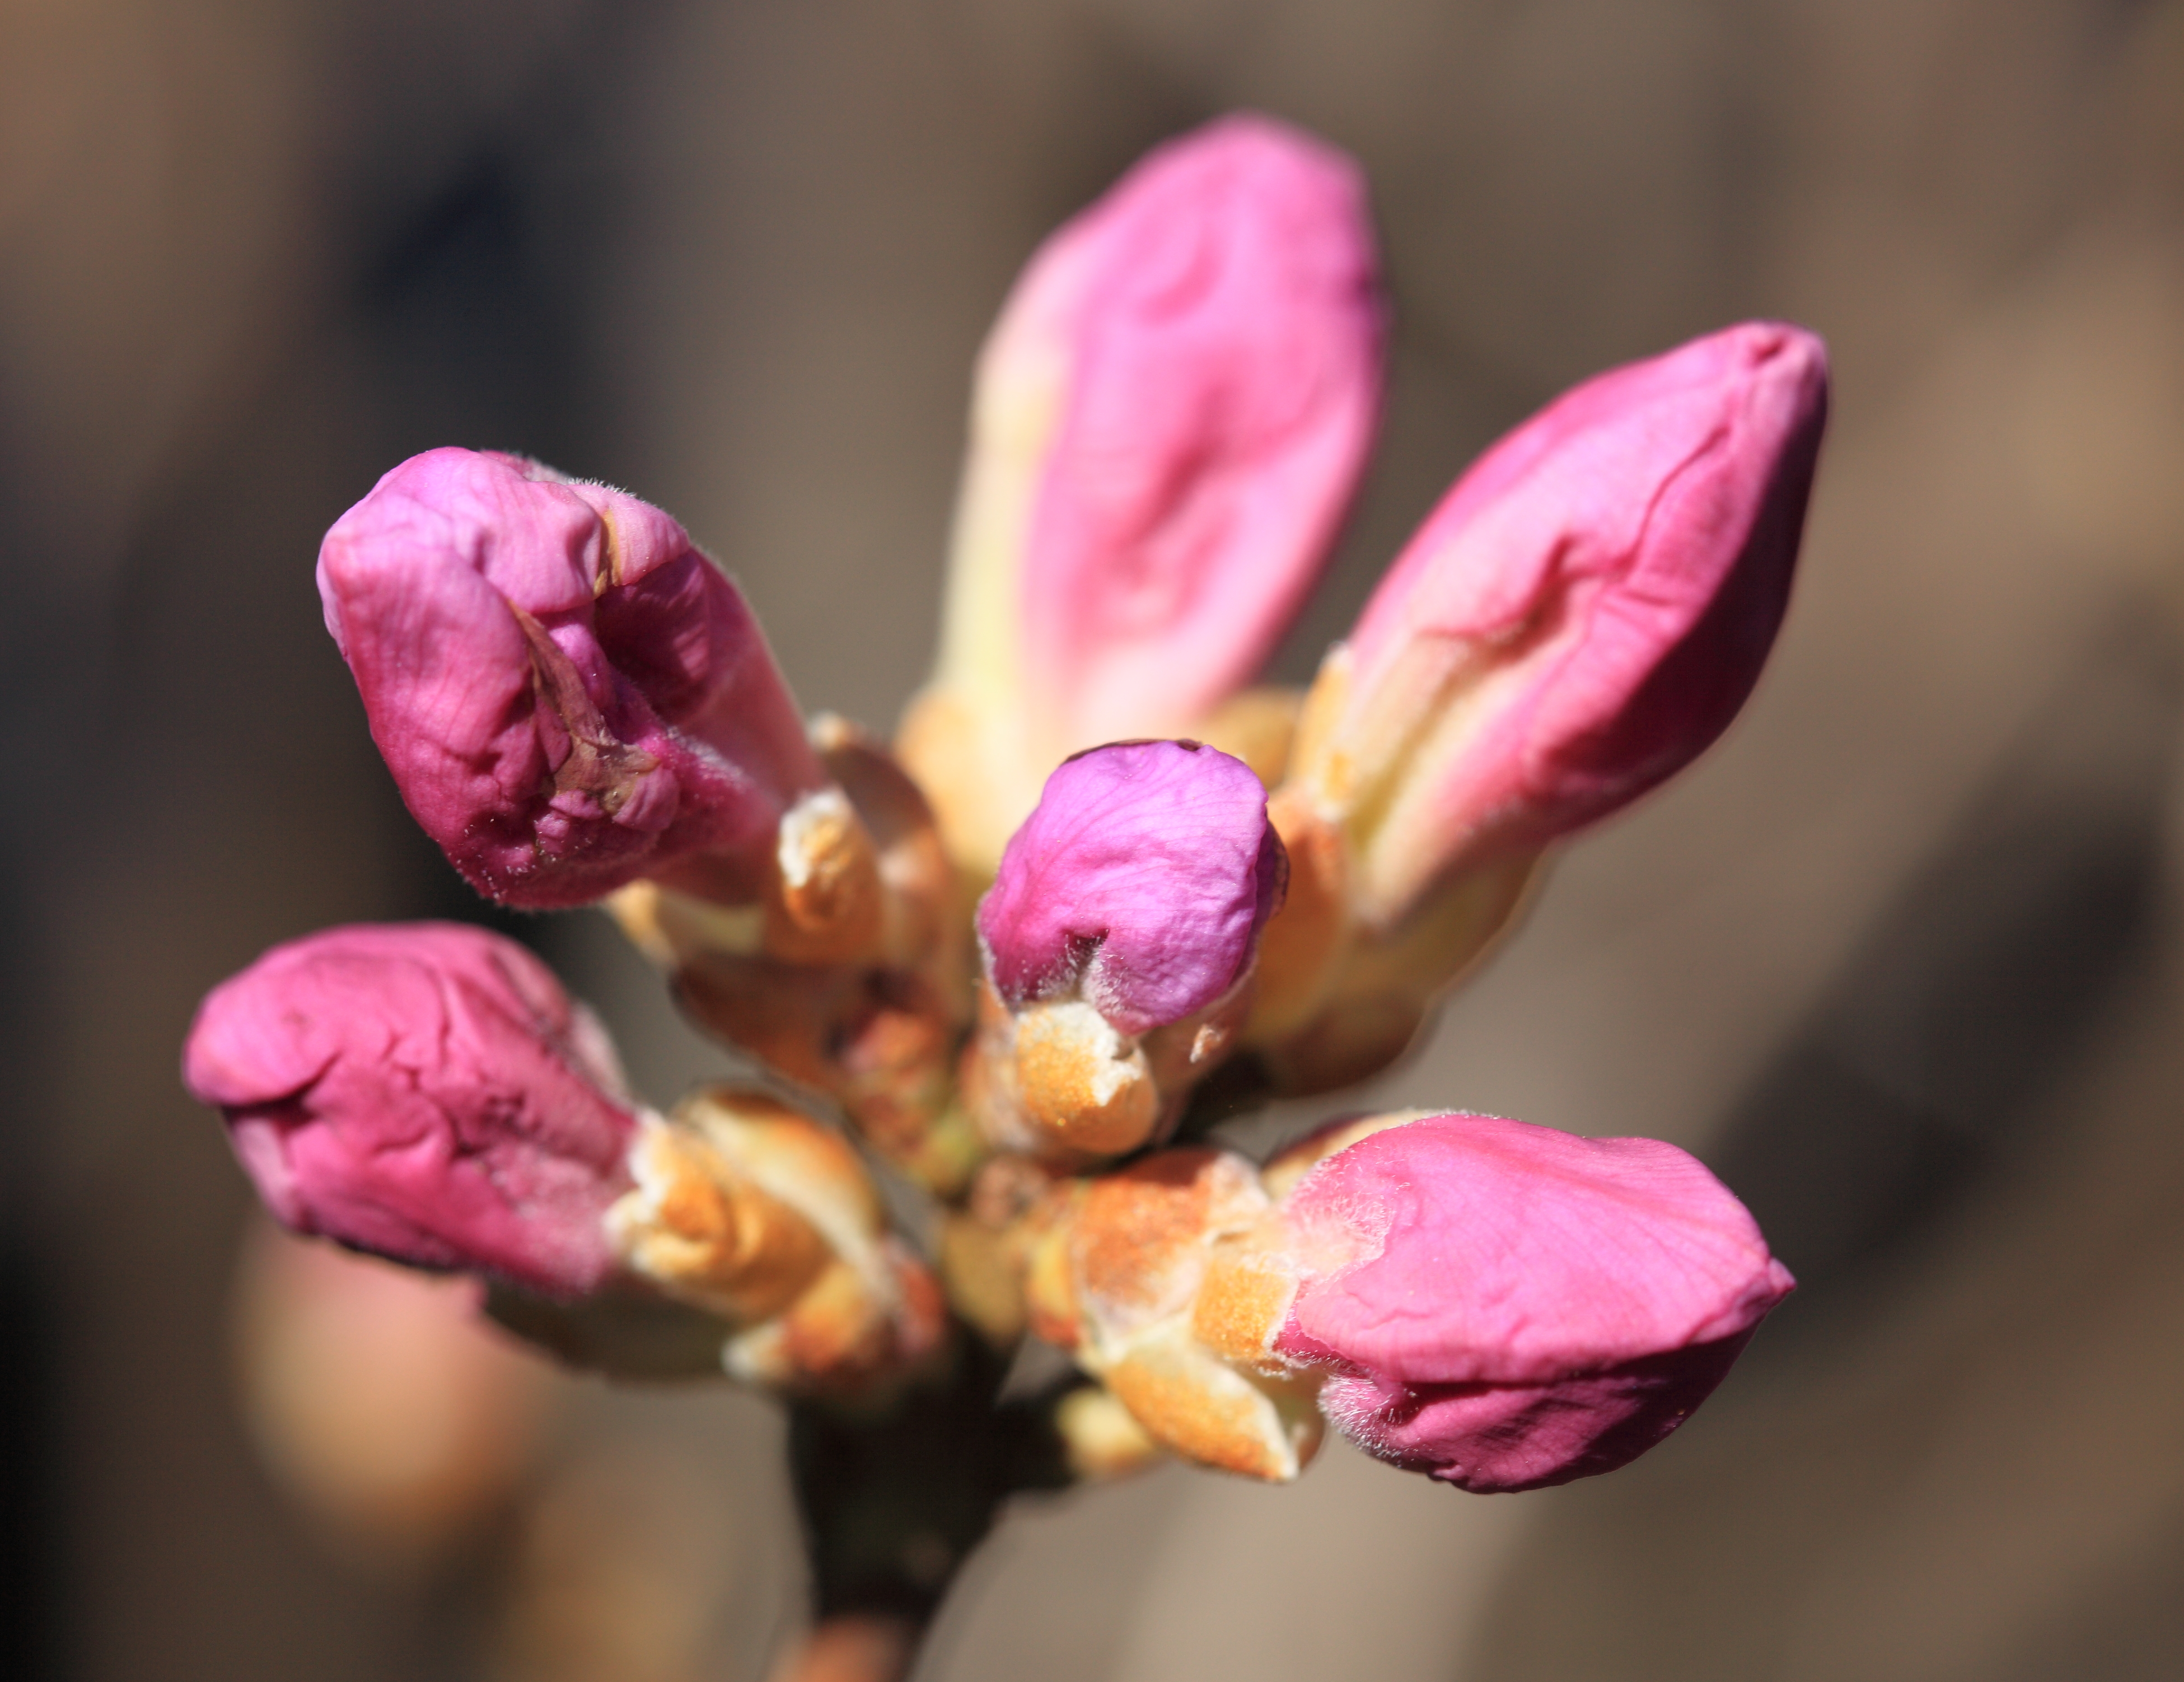
blossom, plant, photography, leaf, flower, petal, spring, high, botany, pink, flora, wildflower, close up, rhododendron, 5d, hires, bud, markii, hi, res, resolution, saitama, kawaguchi, ciliatum, snowazalea, mucronulatum, macro photography, flowering plant, land plant